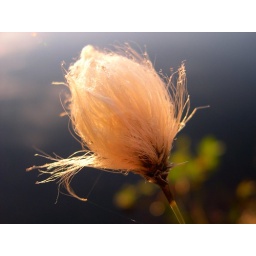
Exotic flower by a lake